Budd Fine

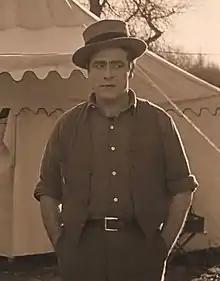
Fine in "Battling Butler" (1926)

Budd Nathan Fine (September 10, 1894 – February 9, 1966) was an American character actor of the silent and sound film eras. Born Budd Nathan Fine on September 10, 1894, in Hartford Connecticut, Fine served in the US Army during World War I, during which he was awarded a Purple Heart.